Keegan Brown

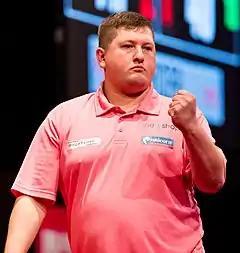
Brown in 2019

Keegan Brown (born 5 November 1992) is an English professional darts player who competes in Professional Darts Corporation (PDC) events. He has won two ranking PDC Players Championship titles. Brown reached the quarter-finals at the 2014 Grand Slam of Darts and the 2023 World Series Finals.